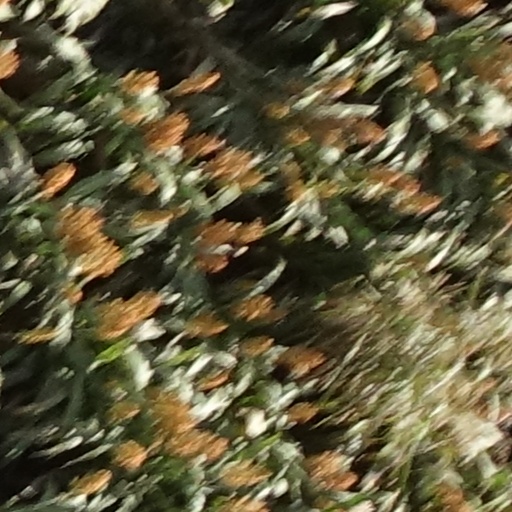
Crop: sorghum